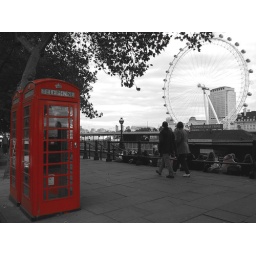
Red phone box with the London Eye in the background.